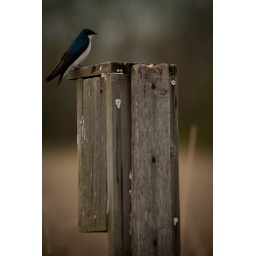
blue in the brown